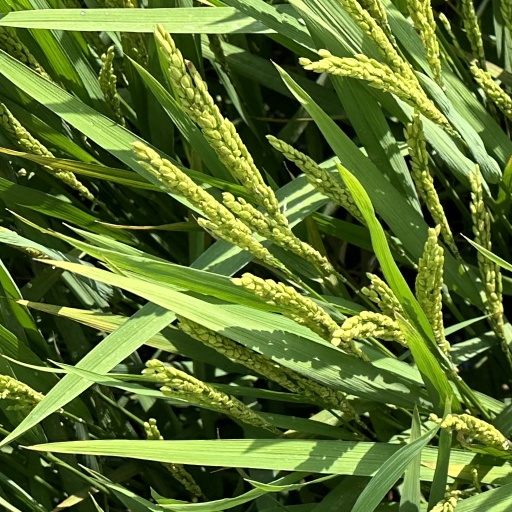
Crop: rice